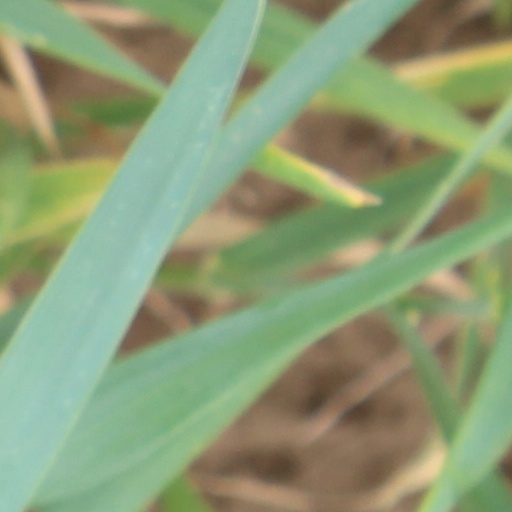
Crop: wheat